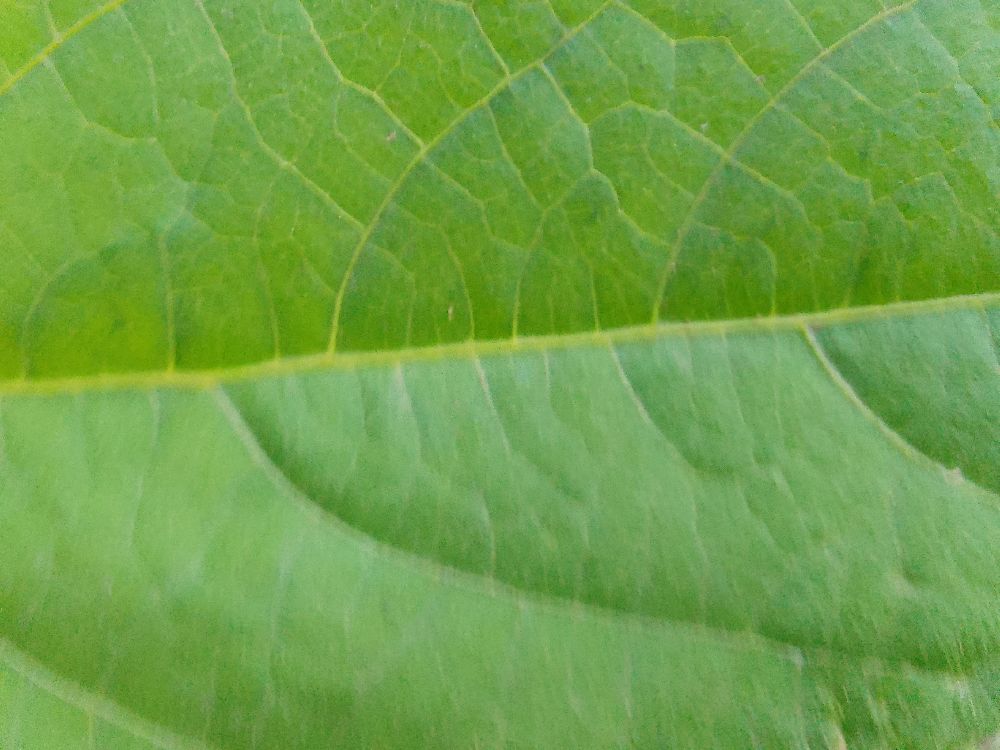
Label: healthy